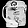
Label: Bag